Jerry Blevins

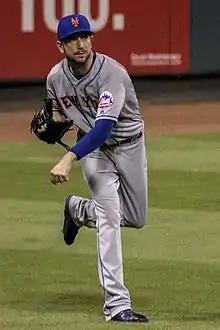
Blevins with the Mets in 2016

On March 30, 2015, Blevins was traded to the New York Mets for outfielder Matt den Dekker.